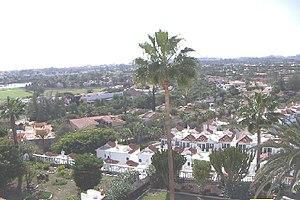
Les îles Canaries sont un archipel de l'océan Atlantique situé au large des côtes du Sahara occidental et du Maroc. Les Canaries font partie de la Macaronésie, un ensemble géographique regroupant les territoires insulaires volcaniques des îles Canaries, de Madère, des Açores et du Cap-Vert situés à l'ouest et proches des côtes nord-africaines. L'archipel des îles Canaries est le plus grand et le plus peuplé de la Macaronésie.